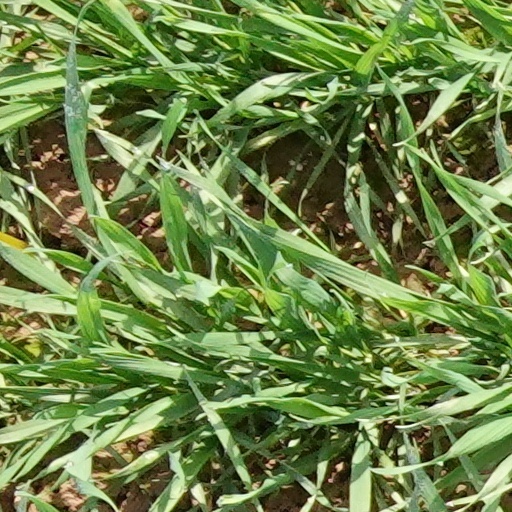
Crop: wheat